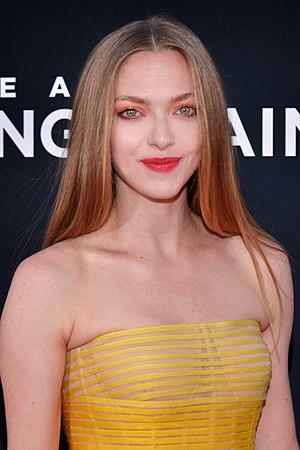
Amanda Seyfried, de son vrai nom Amanda Chelle Seyfrid, née le 3 décembre 1985 à Allentown, en Pennsylvanie, aux, est une actrice, mannequin et chanteuse américaine.